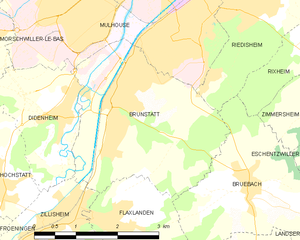
Carte des communes françaises